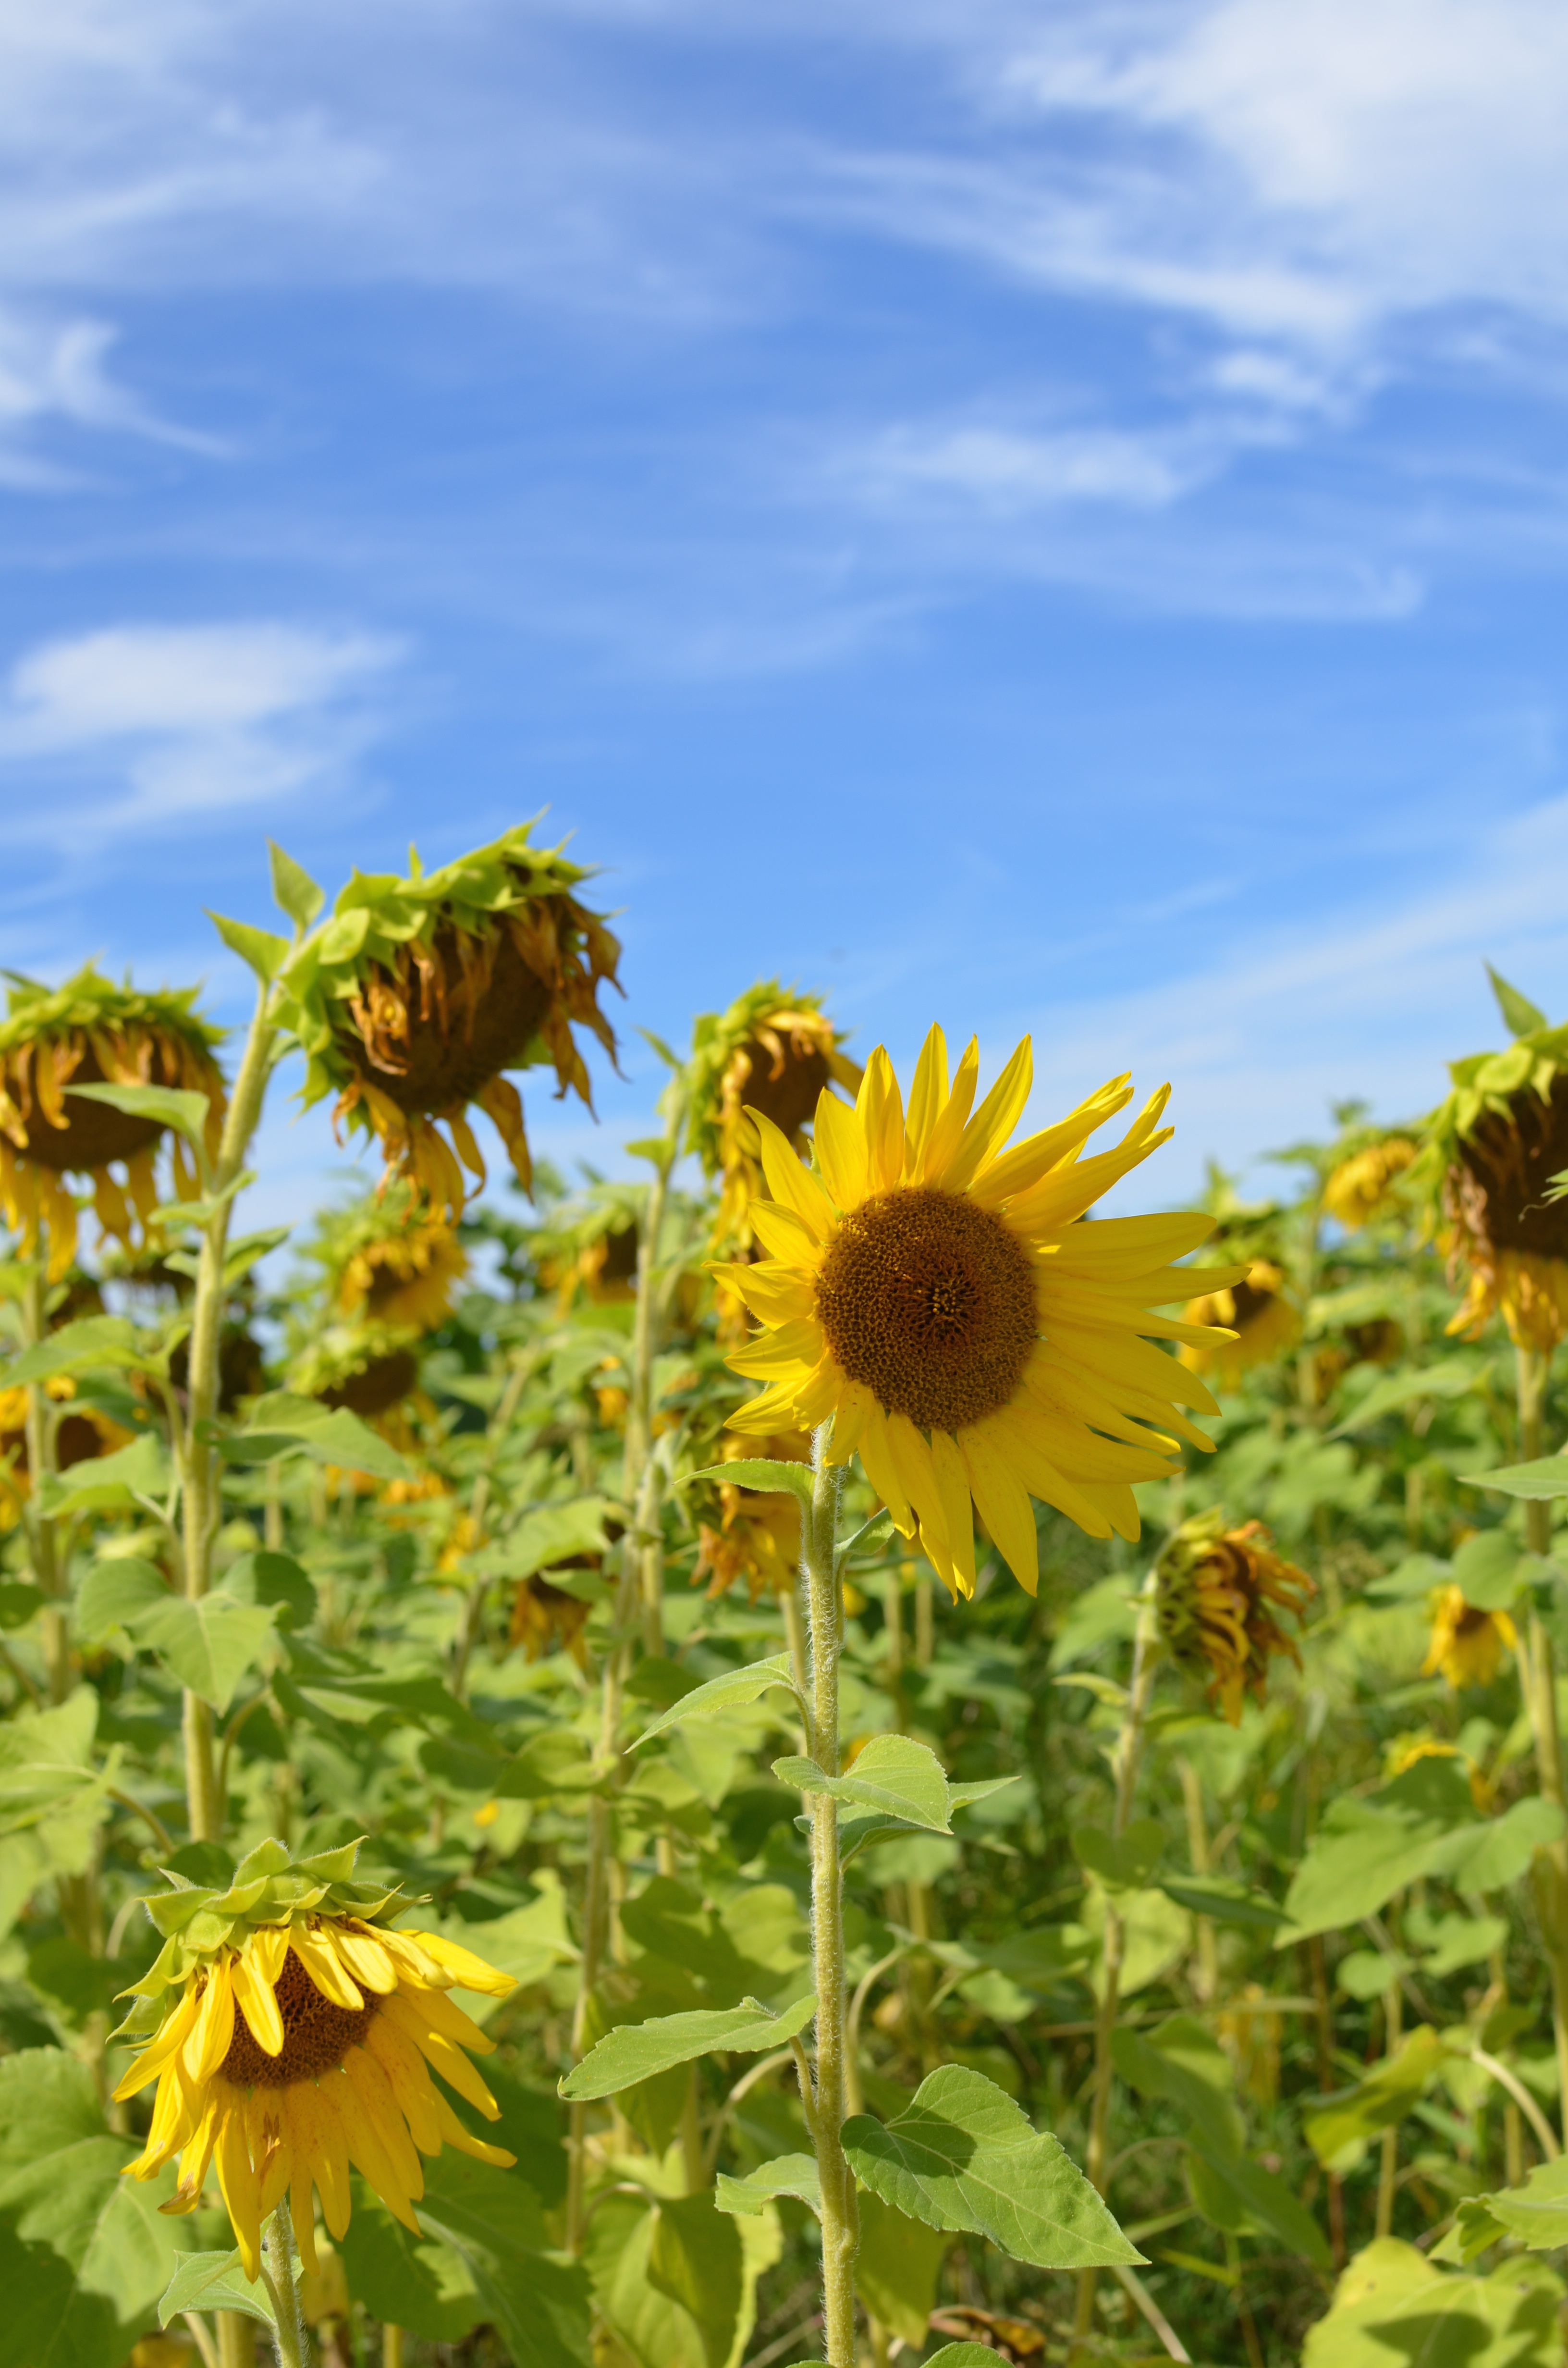
landscape, nature, outdoor, blossom, growth, plant, sky, sun, field, farm, meadow, prairie, countryside, sunlight, fall, flower, country, summer, floral, rural, spring, green, farming, harvest, crop, natural, autumn, botany, blooming, blue, colorful, yellow, agriculture, garden, flora, season, sunflower, wildflower, sunny, sunflowers, gardening, grassland, bright, maze, vibrant, flowering plant, daisy family, asterales, land plant